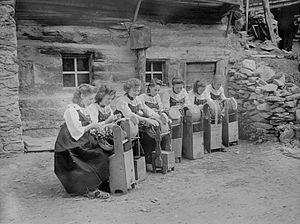
La dentelle de Cogne est une dentelle effectuée à la main à l'aide de fuseaux à Cogne, en Vallée d'Aoste.